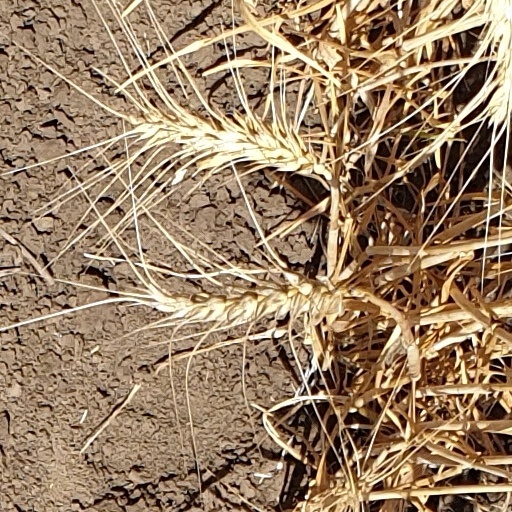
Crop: wheat